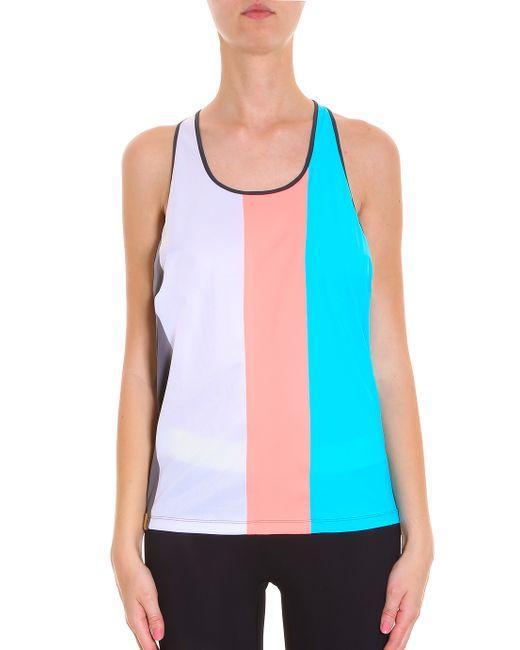
Ärmelloser Flanell, bedruckt mit breiten vertikalen mehrfarbigen Streifen, ideal für Sport- oder Outdoor-Aktivitäten